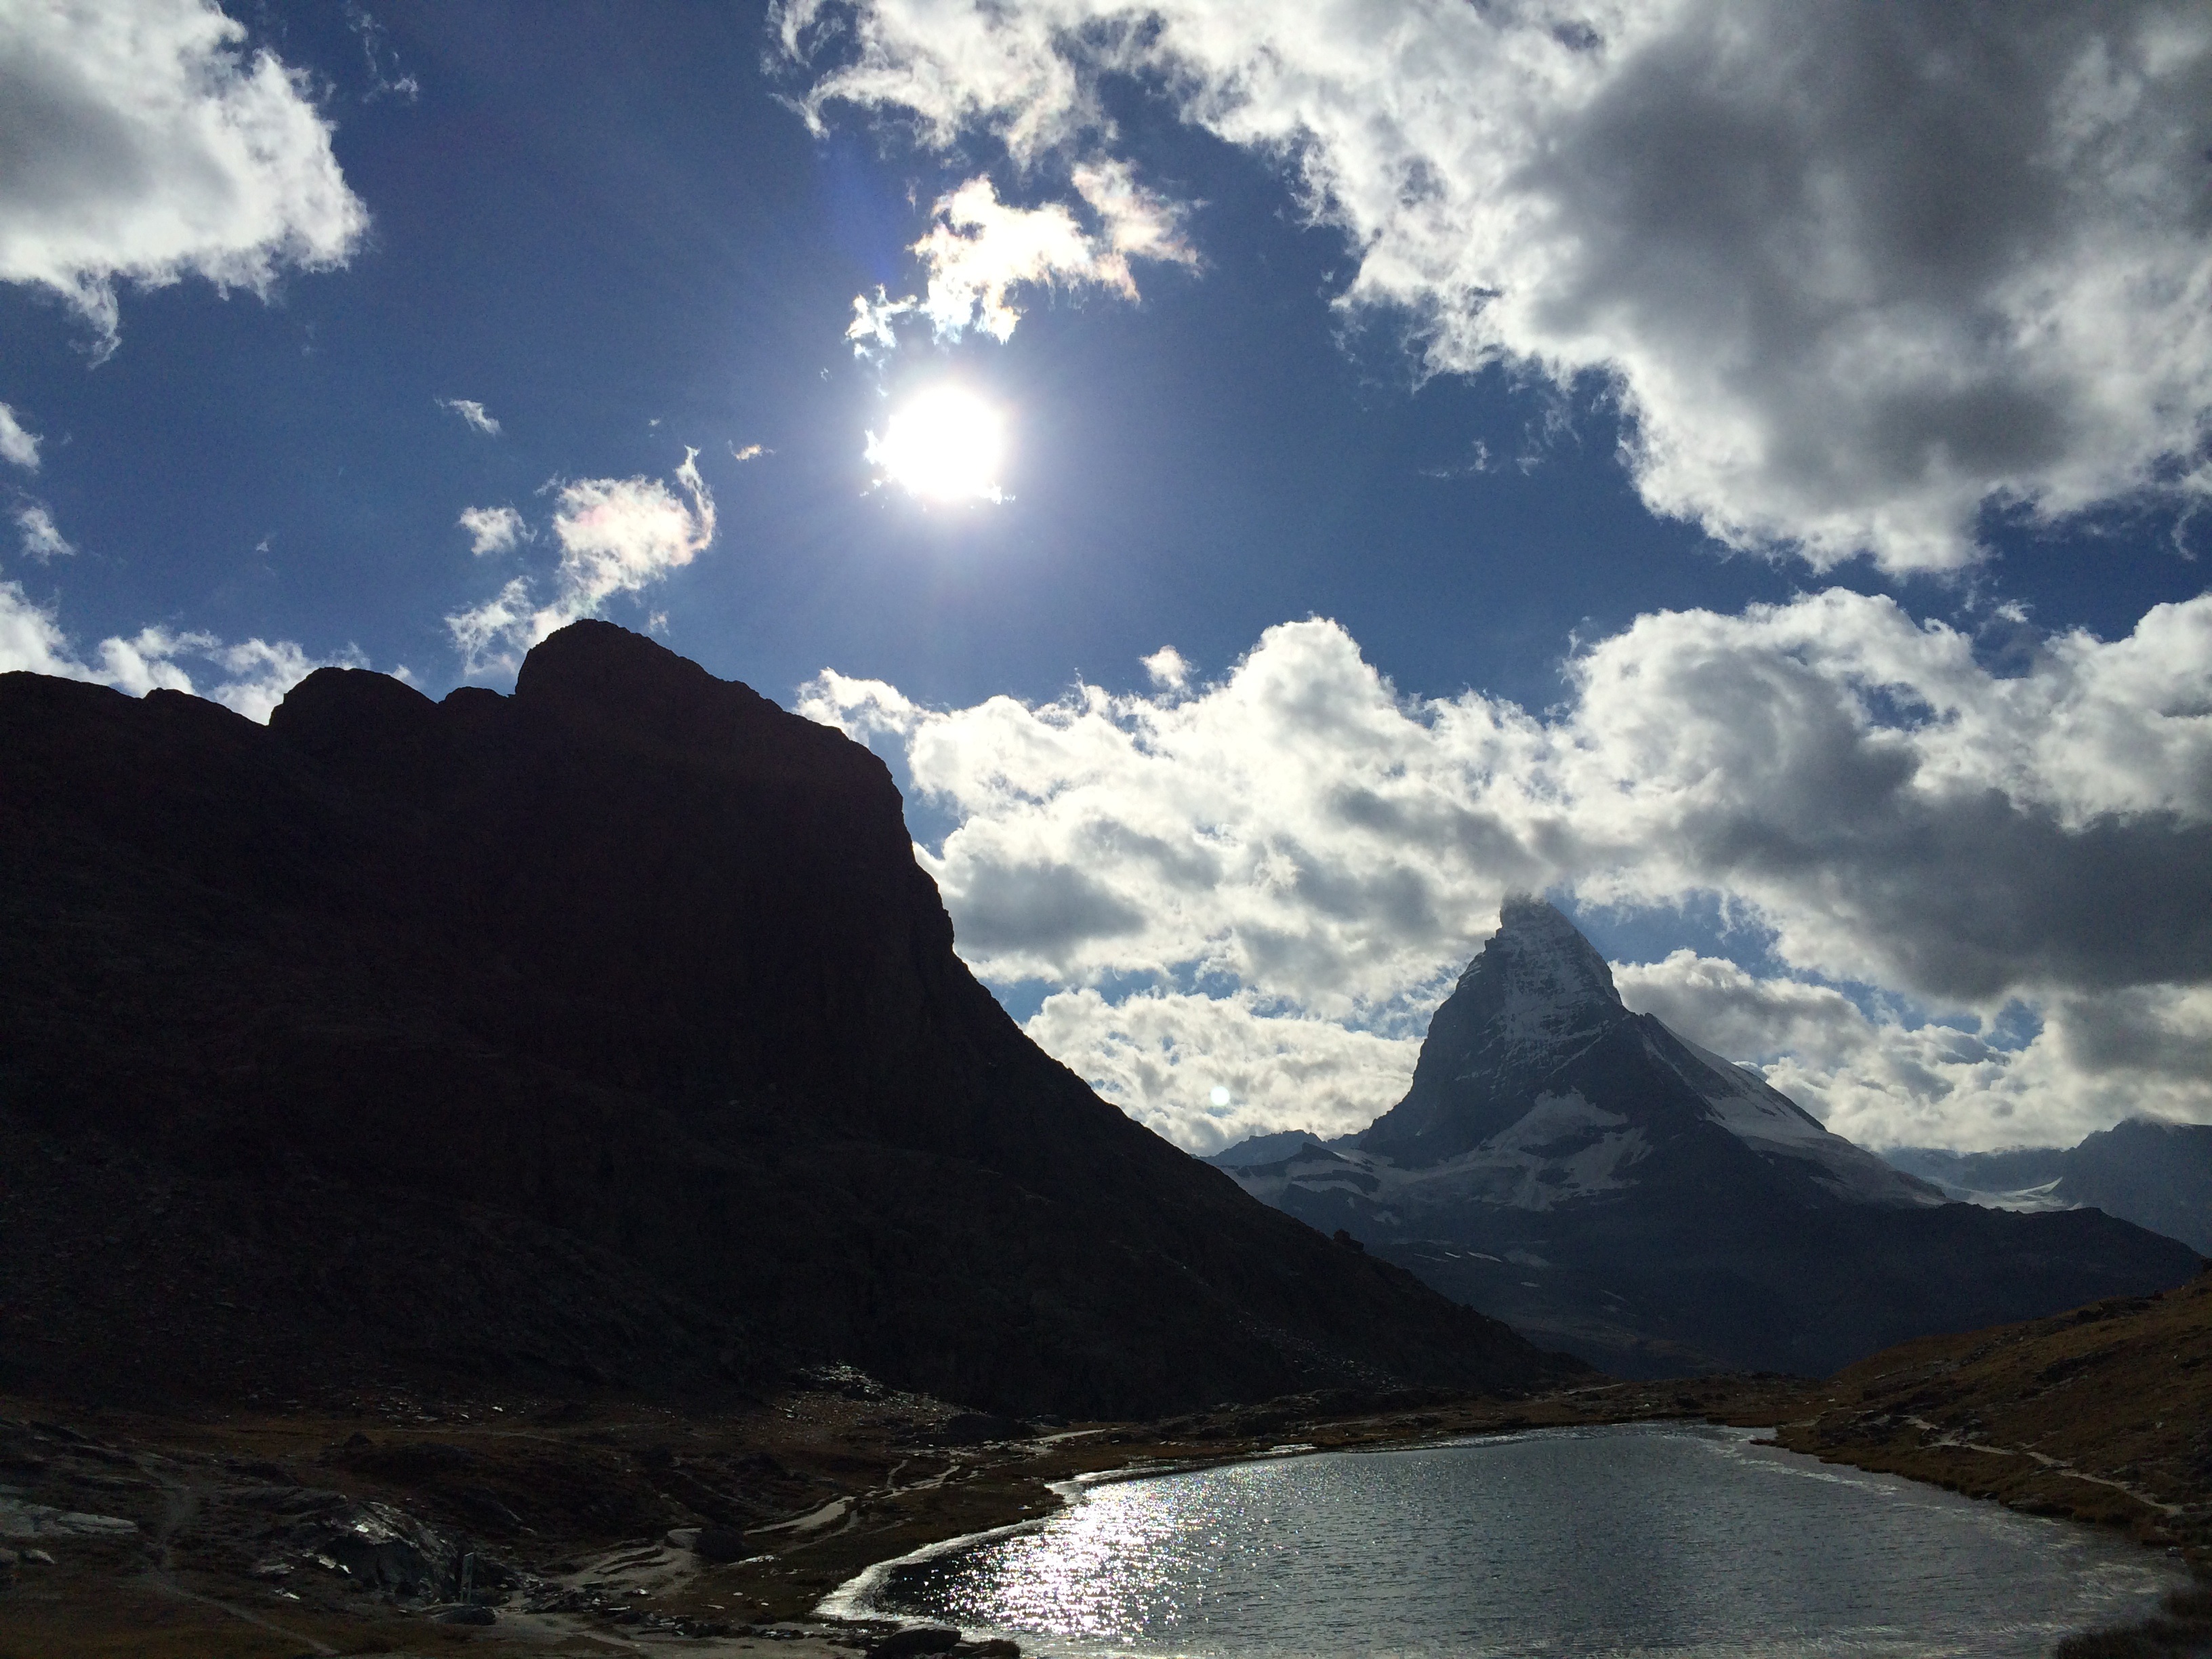
landscape, sea, nature, mountain, cloud, sky, sunlight, lake, mountain range, reflection, fjord, highland, alps, plateau, switzerland, loch, landform, zermatt, matterhorn, geographical feature, mountainous landforms, glacial landform